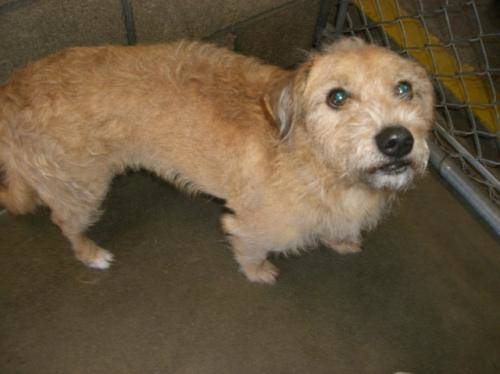
Label: dog